Maurice Renaud

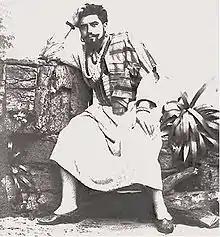

Maurice Arnold Renaud (24 July 1861 – 16 October 1933) was a cultured French operatic baritone. He enjoyed an international reputation for the superlative quality of his singing and the brilliance of his acting.